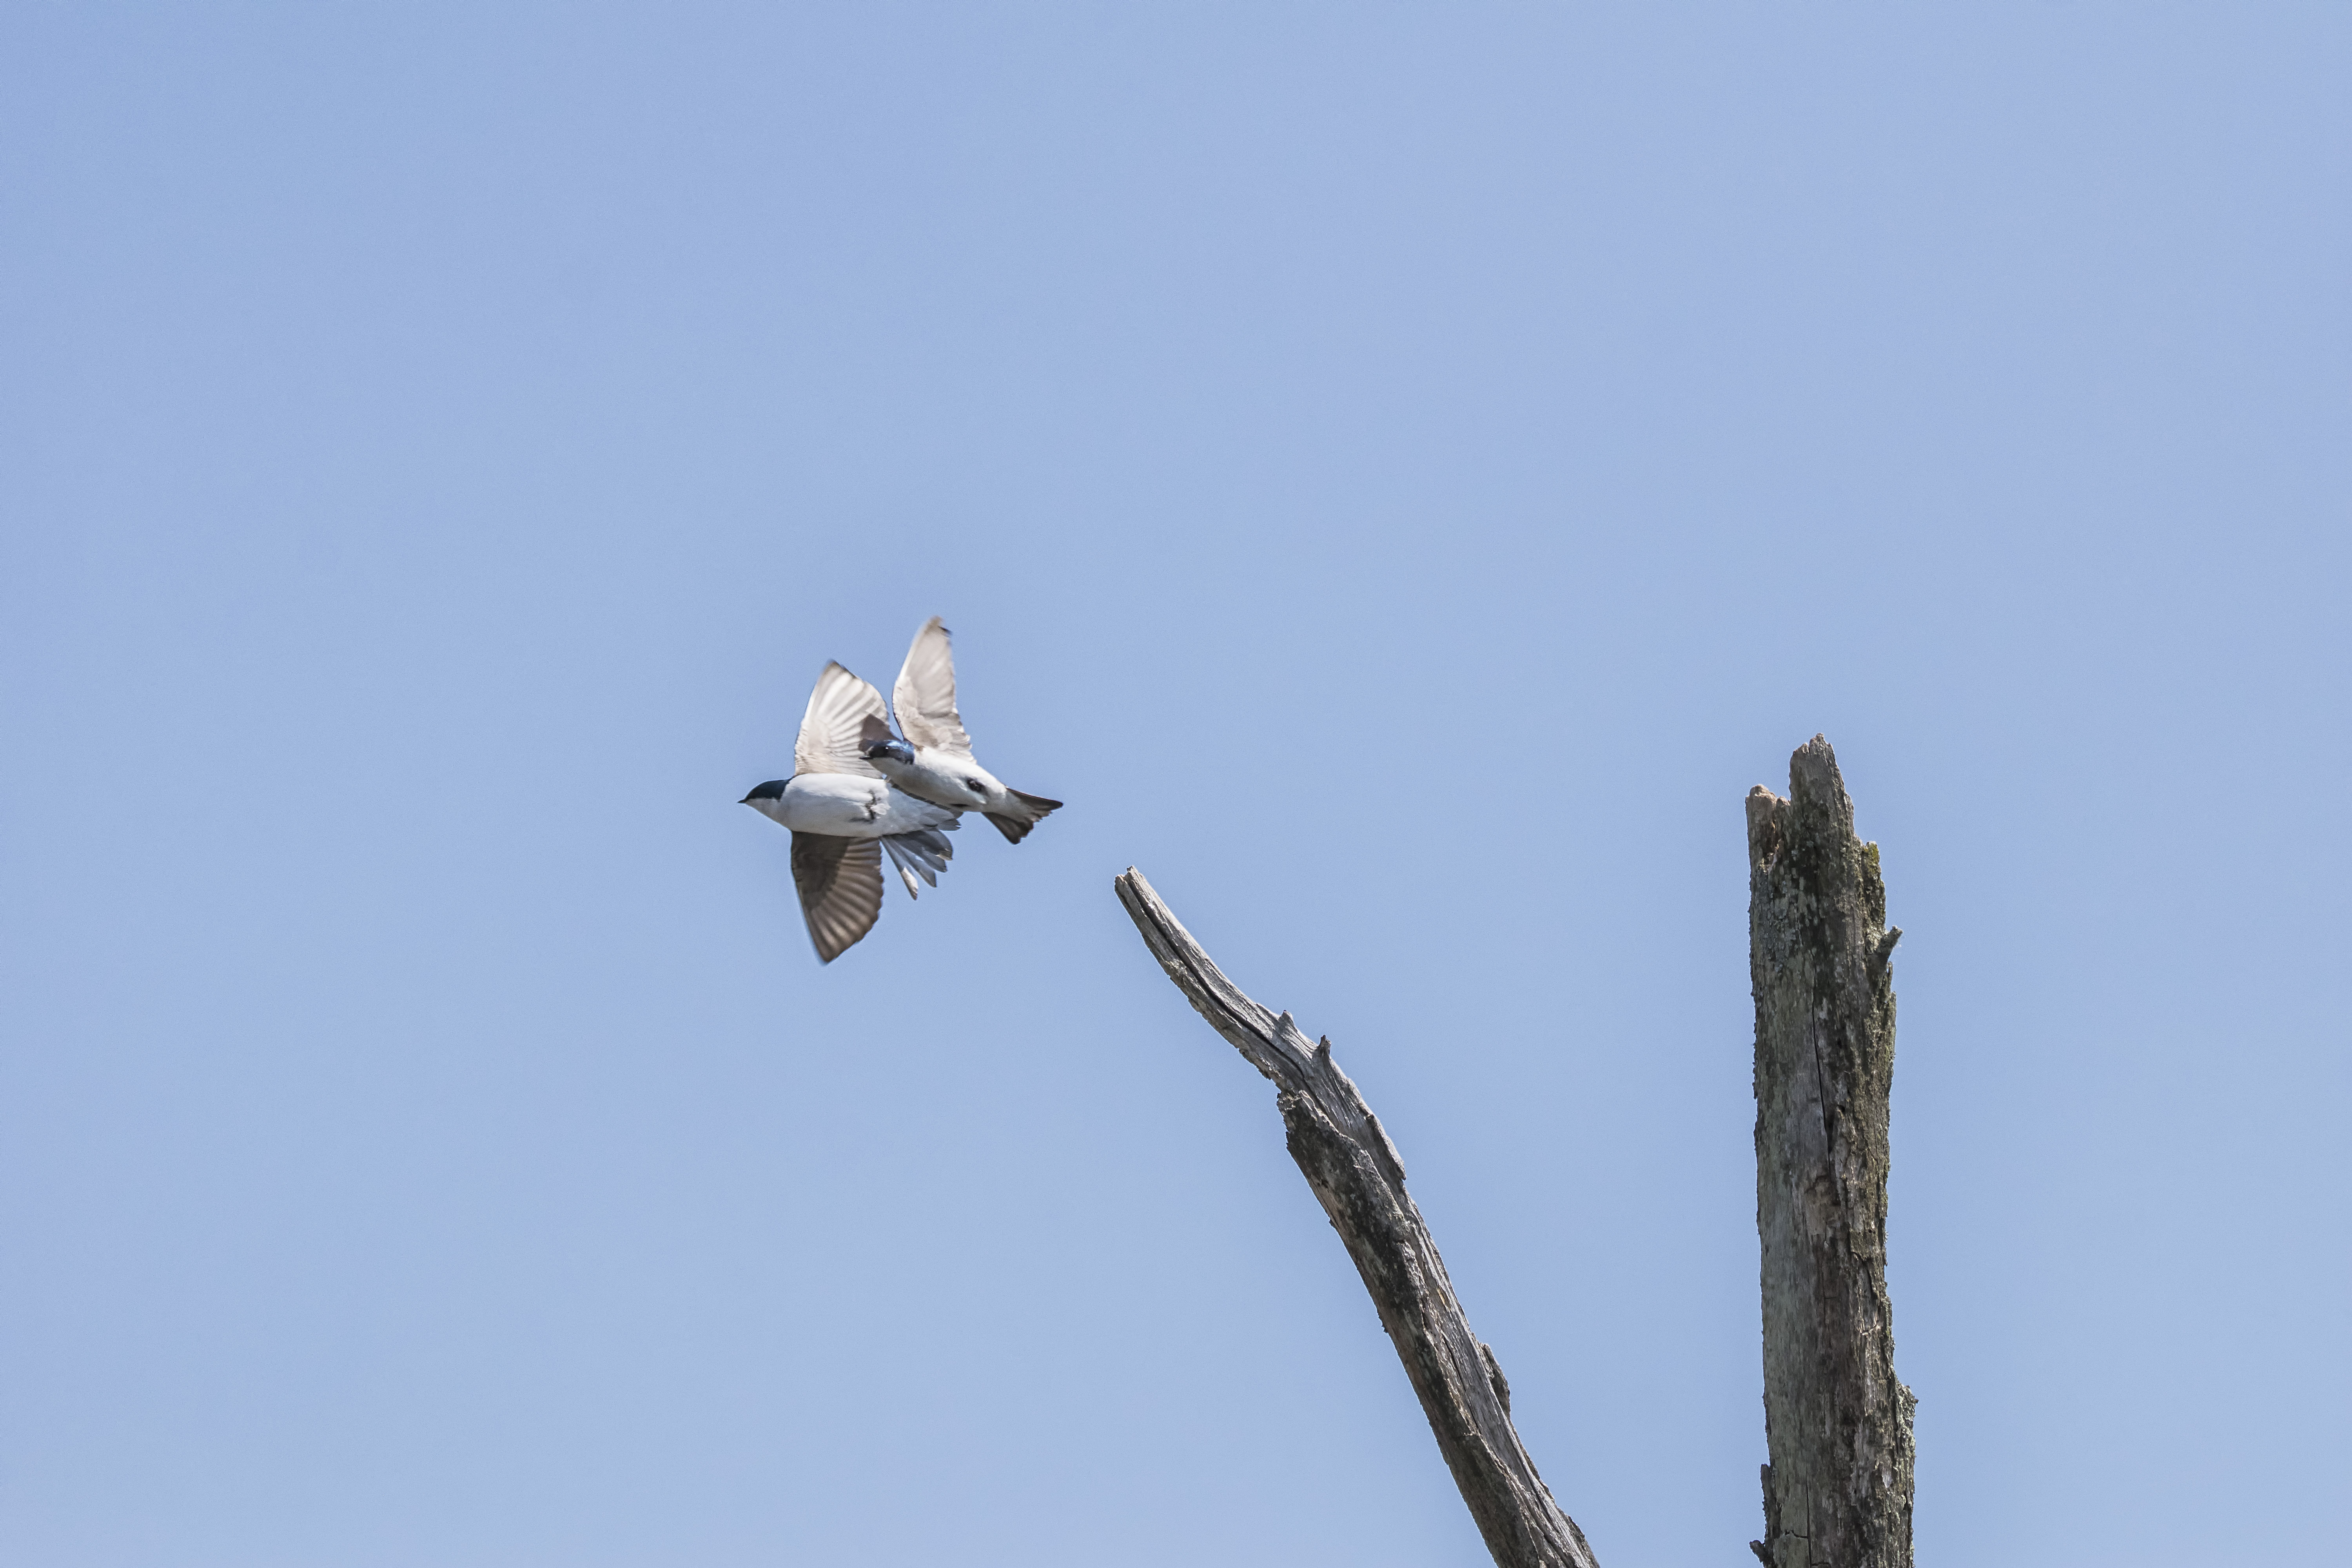
tree, bird, wing, sky, flight, canada, vertebrate, quebec, water bird, sherbrooke, oiseau, hirondelle, bicolore, swallow, atmosphere of earth